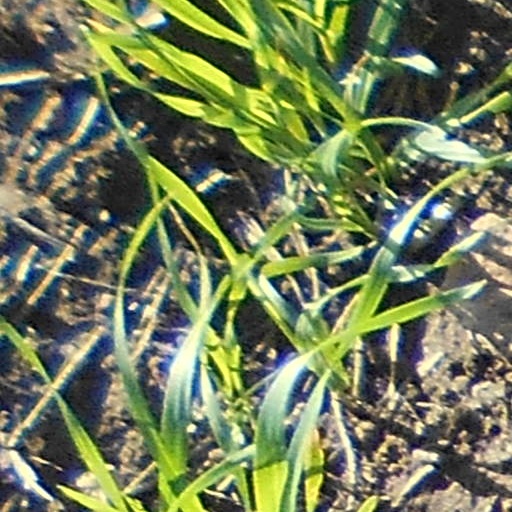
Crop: wheat